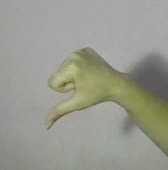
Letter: waw